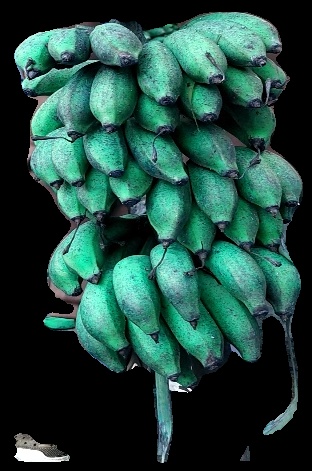
Variety: rasbale
Grade: grade3